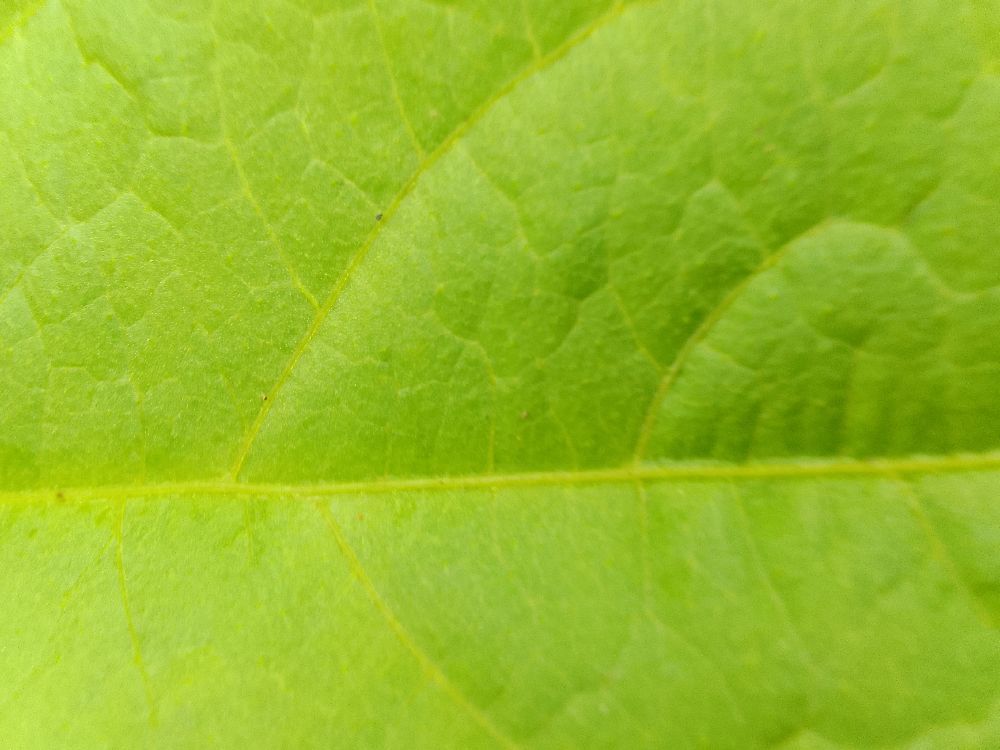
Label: healthy